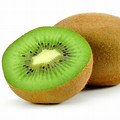
Label: Kiwi